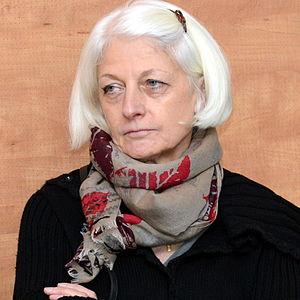
Christine Gläser, ambassadrice d'Allemagne à Luxembourg, au Cube 521 à Marnach. Le 18 décembre 2014, sur initiative de l'ambassade du Royaume-Uni, une délégation de diplomates visita le couvent de Cinqfontaines. Entre 1941 et 1943 ce site servait à l'occupant allemand de camp d'internement de la population juive. La délégation fut accueillie par le Père Jean-Jacques Flammang de la Congrégation des prêtres du Sacré-Coeur qui offrit le petit déjeuner et présenta le couvent. Lors d'une visite des lieux, l'historien Marc Schoentgen décrivit les conditions de vie extrêmes des personnes internées qui furent transférées par après vers les camps de concentration d’Auschwitz, de Theresienstadt (Térézin), de Litzmannstadt (Lodz) et d’Izbica. L'architecte Christoph Rosenberg présenta le projet d'un «Centre de rencontre et de mémoire de la Shoah» à cet endroit historique et Henri Juda, président de MemoShoah, détailla en profondeur le concept, qui a le support de la Congrégation des prêtres du Sacré-Coeur. La délégation se rendit ensuite à Marnach au Cube 521 où elle fut accueillie par la directrice Odile Simon qui présenta le Centre culturel et invita à un déjeuner campagnard. L'historien Paul Dostert y retraça l'histoire de la persécution de la population juive luxembourgeoise pendant la Seconde Guerre mondiale et informa des récentes découvertes historiques à ce sujet. Lëtzebuergesch: D'Christine Gläser, däitsch Ambassadrice zu Lëtzebuerg, am Cube 521 zu Maarnech. Op Initiativ vun der englescher Ambassade hunn eng Dozen Diplomaten den 18. Dezember 2014 d'Klouschter op der Pafemille besicht. Do goufe se vum Responsablen, dem Père Jean-Jacques Flammang empfaangen, deen de Kaffi offréiert huet an op d'Geschicht vum Klouschter a vun den Häerz-Jesu Pateren, agaangen ass. D'Klouschter, 1903 gegrënnt, gouf am Zweete Weltkrich vun den Nazien als Internéierunglager fir jiddesch Matbierger benotzt. Bei der Visite des lieux huet den Historiker Marc Schoentgen d'Zäit vun 1941 bis 1943 beschriwwen, wou hei ënner onmënschleche Konditiounen eng knapp 300 Leit duerchgeschleist goufen ier se a Vernichtungslager an Osteuropa ëmbruecht goufen. Den Architekt Christoph Rosenberg huet d'Pläng fir e «Centre de rencontre et de mémoire de la Shoah» virgestallt an den Henri Juda, President vu MemoShoah huet weider Explikatiounen zu deem Projet ginn, deen op d'Ënnerstëtzung vun den Häerz-Jesu Pateren ziele kann. Duerno gouf d'Delegatioun zu Maarnech vum Odile Simon, Direktesch vum Cube 521, empfaangen, déi den Diplomaten de Kultur- a Kongresszentrum virgestallt huet an op e Mëttesbuffet mat lokale Spezialitéiten invitéiert huet. Den Historiker Paul Dostert ass dunn a sengem Virtrag op d'Geschicht vun der jiddescher Bevëlkerung an den 1940er Joren zu Lëtzebuerg agaangen a konnt bis dato onbekannt Dokumenter heizou presentéieren.